Pipe recovery operations

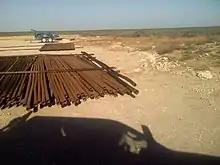
Bent 2 7/8" Tubing

The geological formation downhole occasionally has a significantly lower pressure than the drilling fluid being used. When the pipe string comes into contact with the exposed formation the difference in pressure will cause the pipe to be sucked against the formation. If the rig is able to circulate drilling fluid back to the surface that is often a good indication of differentially stuck pipe. One technique for freeing the stuck pipe, or avoiding the issue to begin with, is to rotate the pipe string while pulling out of the hole.